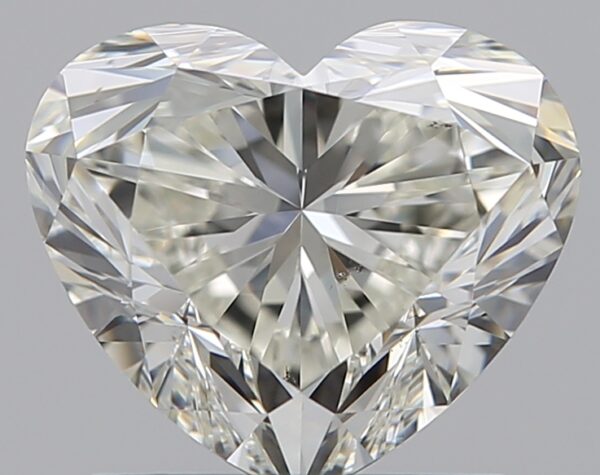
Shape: heart
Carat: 1.51
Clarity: VS2
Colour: J
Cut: EX
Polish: EX
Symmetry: EX
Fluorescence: N
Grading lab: GIA
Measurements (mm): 6.64 x 7.79 x 4.73